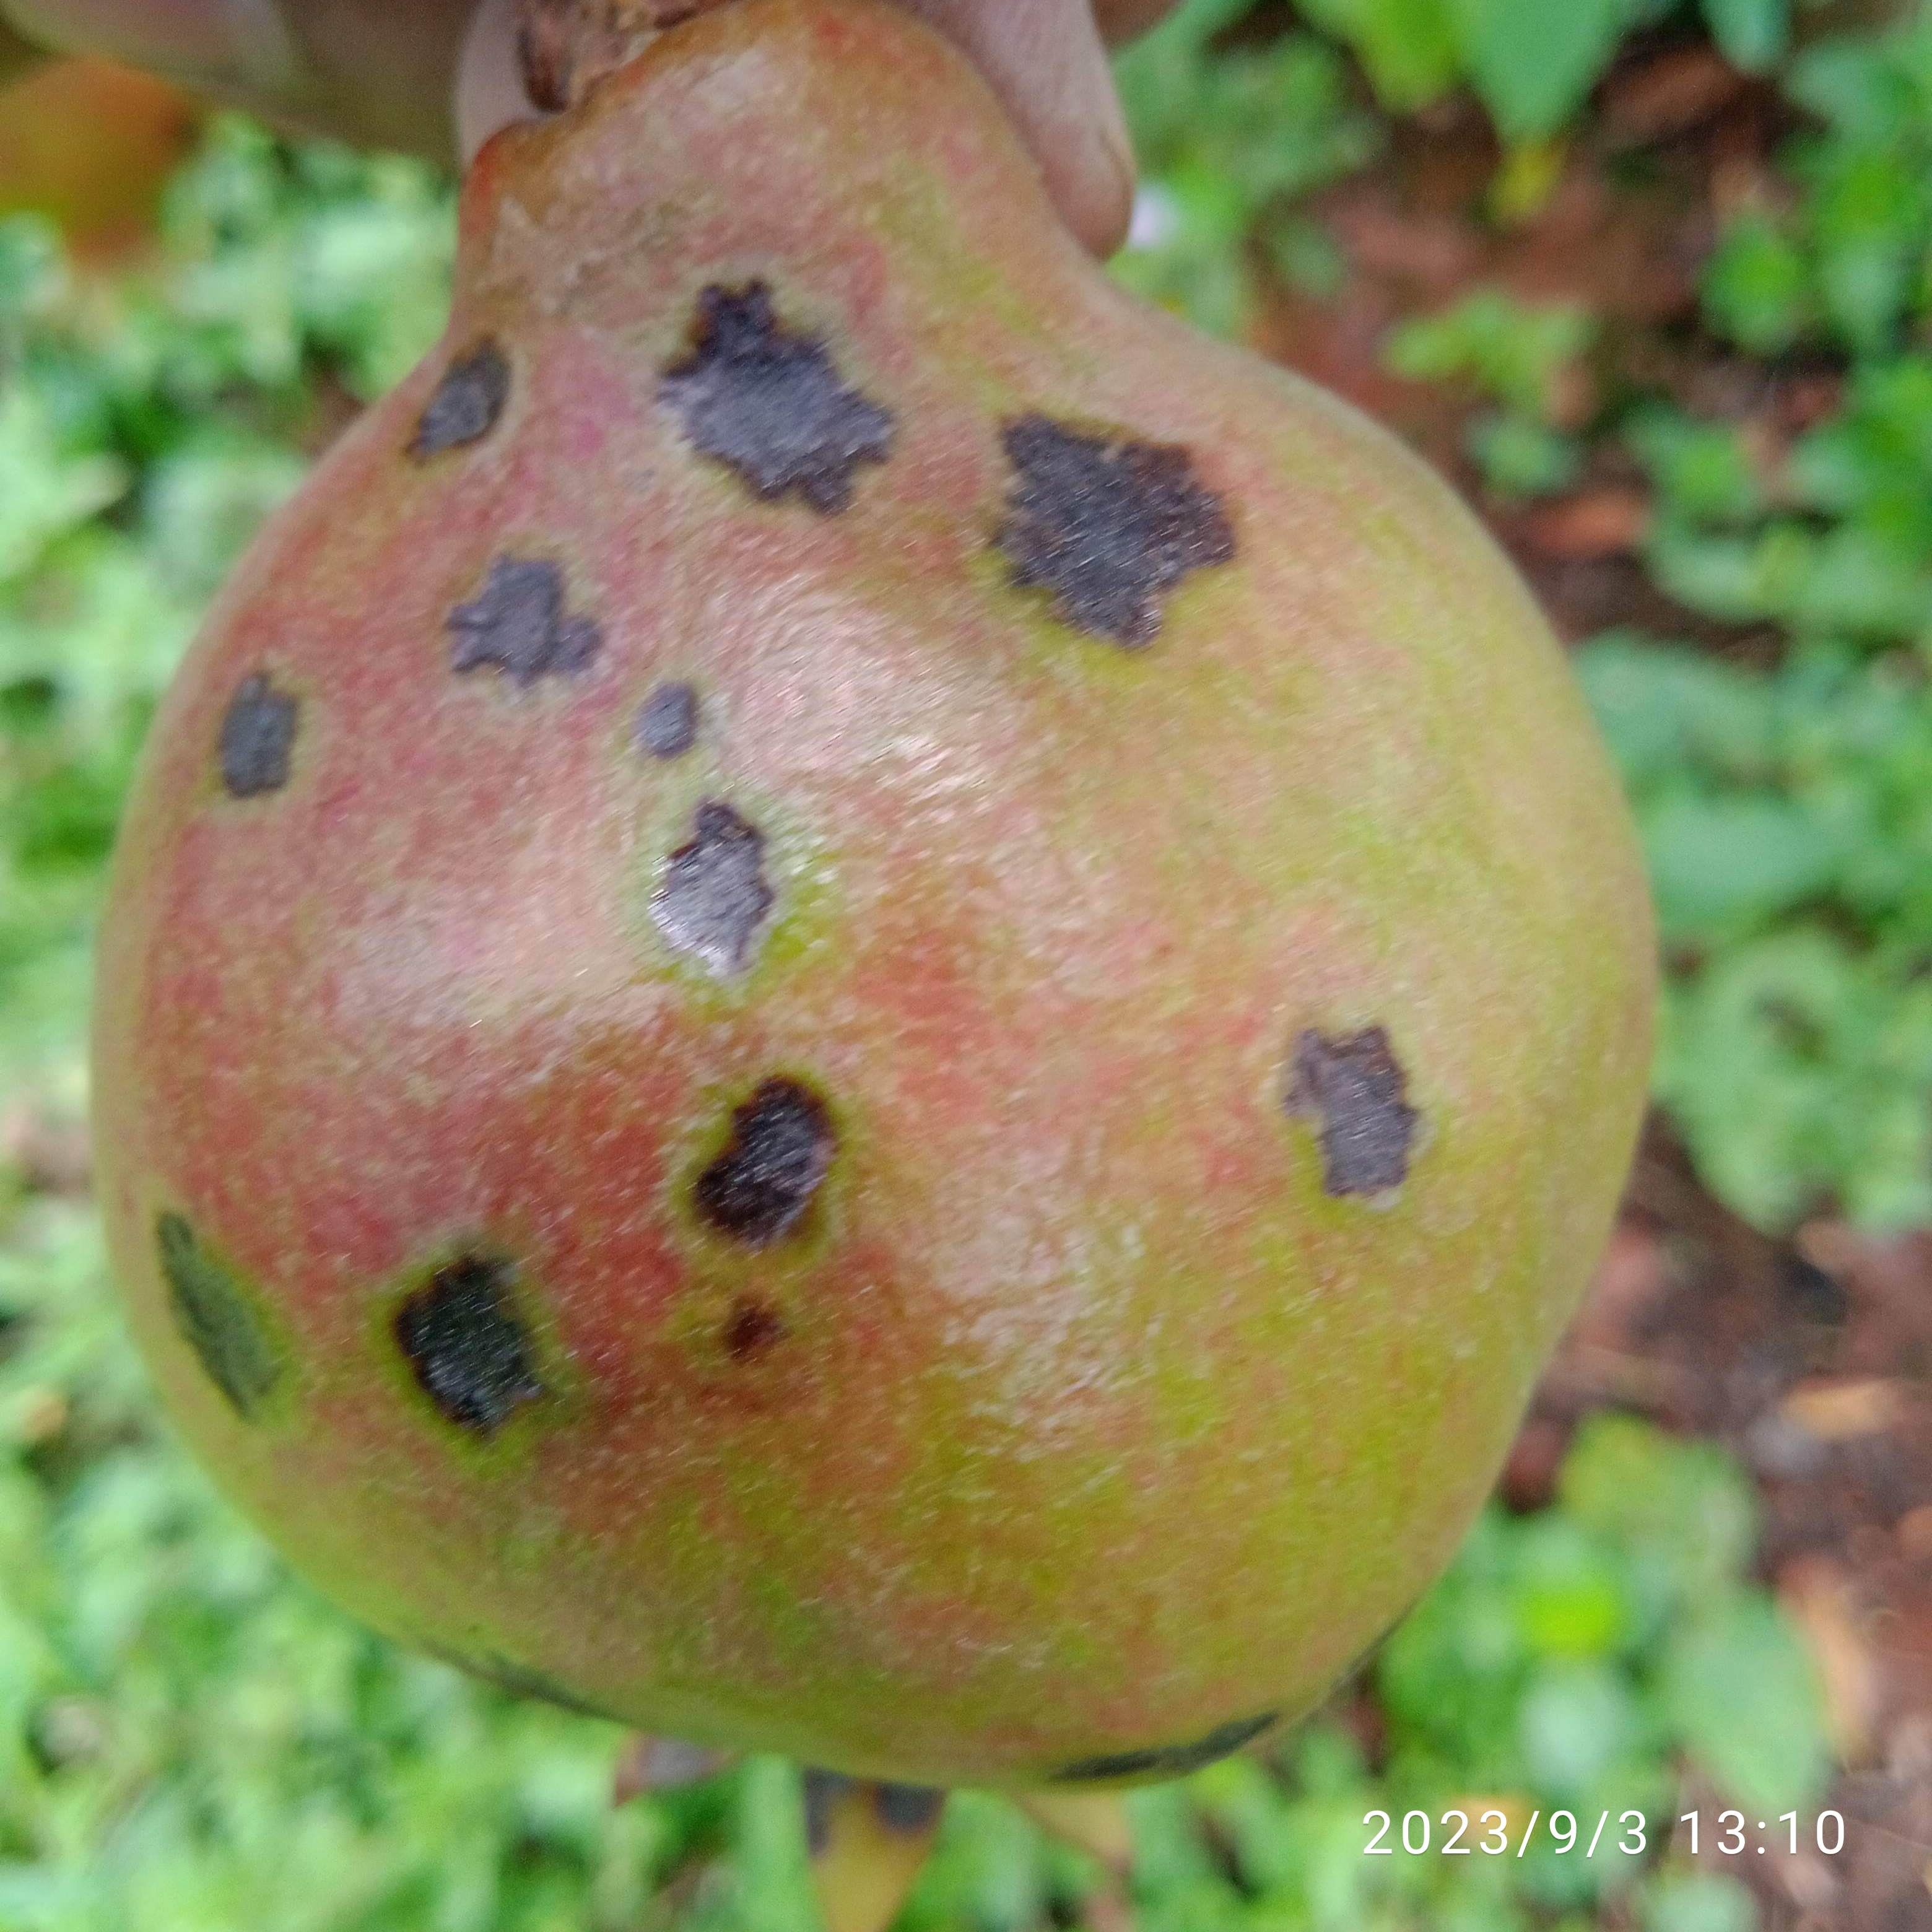
Label: Anthracnose